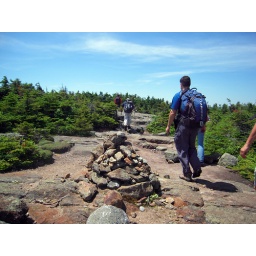
Newly discovered petrified rock droppings left by boulder beast dating back millions of years.